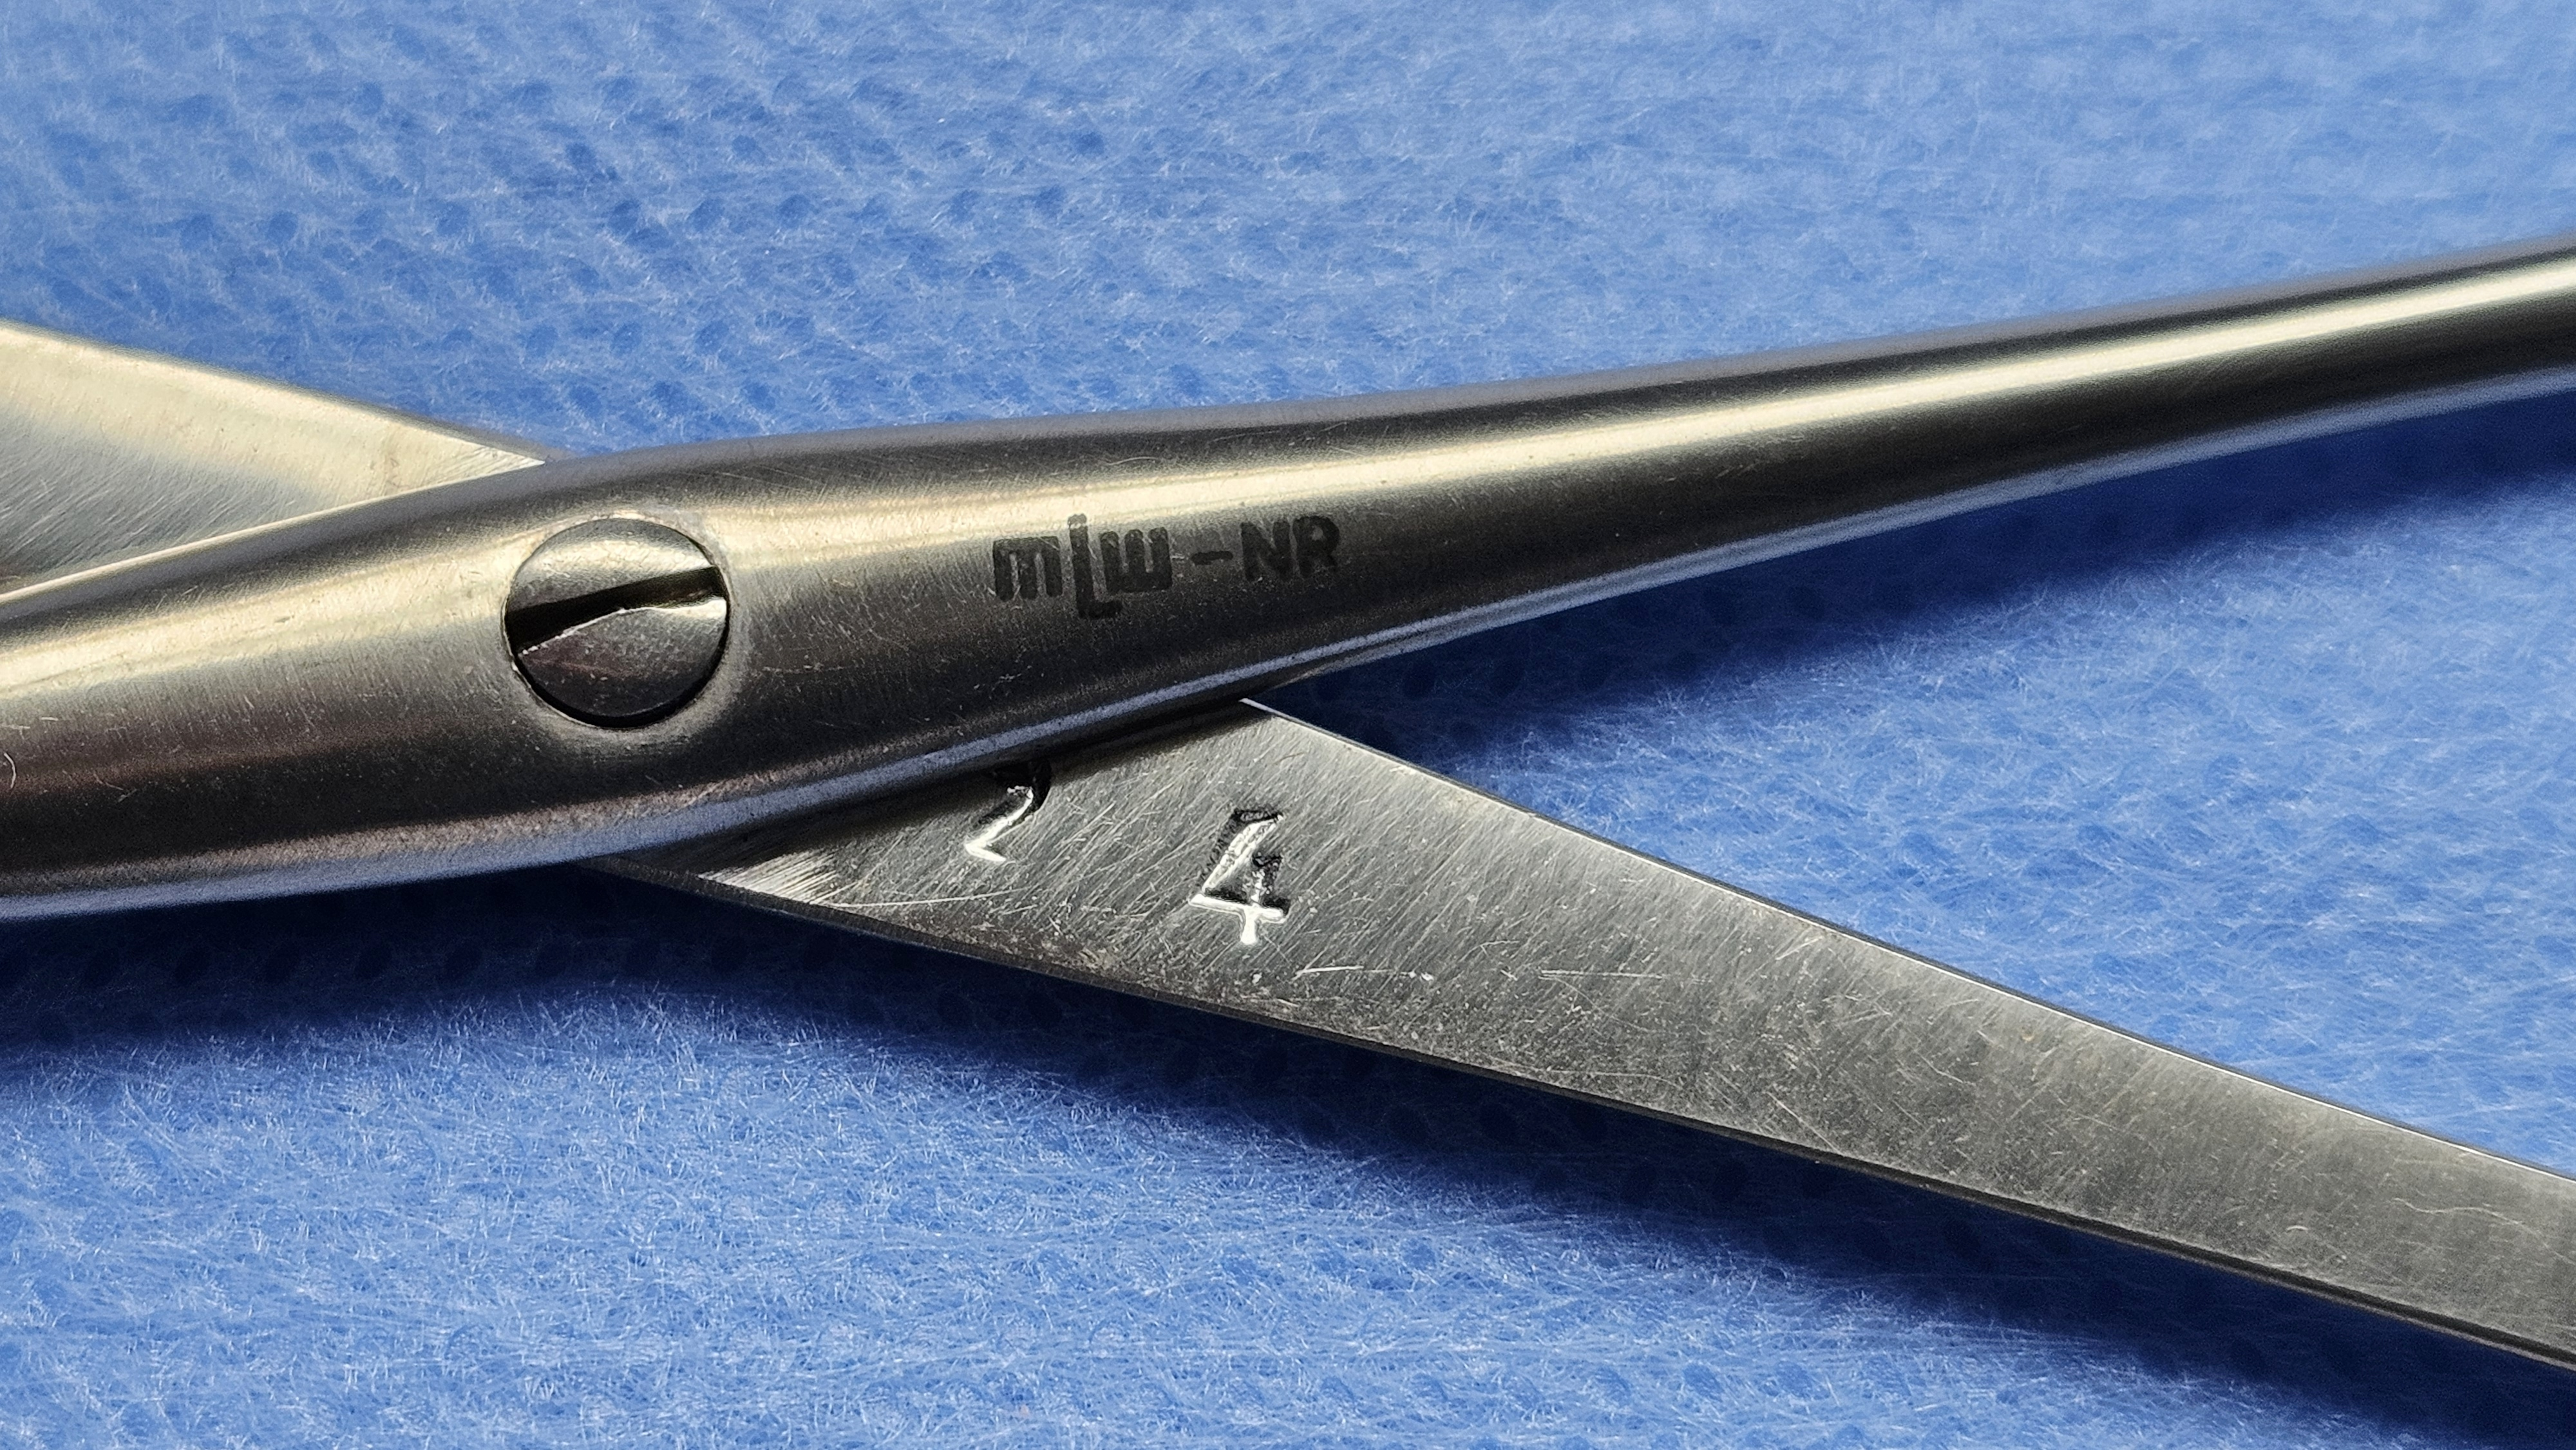
ZA, Chir. Instrumente 2026 Arterienklemme von MLW
Specialty: surgical-instruments
Image credit: SterilverbandGG